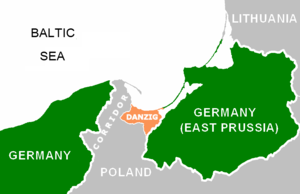
Polske korridor
Den polske korridor mellem 1923 og 1939
Den polske korridor var det polske område, der skilte den tyske eksklave Østpreussen fra den tyske provins Pommern.